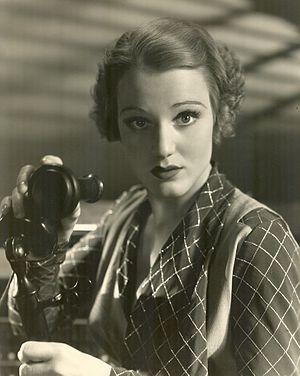
Constance Cummings, née le 15 mai 1910 et morte le 23 novembre 2005, Oxfordshire, était une actrice britannique d'origine américaine.